Vladimir Kovalevsky

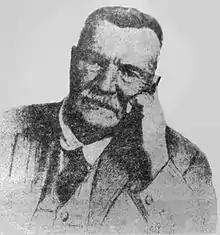
Vladimir Kovalevsky between during the 1910s

From 1881 to 1917, Vladimir Kovalevsky annually published statistical summaries about the harvests of wheat and other staples in Russia in the "Agricultural Gazette" and in the "Agriculture and Forestry" magazine. Nikolay Vavilov characterized these summaries as the "foundation of agricultural knowledge in Russia". Kovalevsky was a supporter of using geographical principles in agriculture. In 1884, Kovalevsky was able to establish laws governing the shortening of the growing season of bread grains as a way of advancing agriculture to the north. These laws were called the Kovalevsky Laws and played an important practical role.